2nd Battalion, 2nd Marines

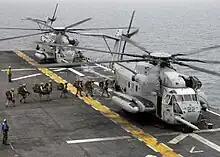
BLT 2/2 marines board a CH-53E Super Stallion aboard the USS "Bataan" in the Persian Gulf, April 2, 2007.

2d Battalion, 2d Marines deployed in March 2004 to Iraq where it was attached to Regimental Combat Team 1, 1st Marine Division and fought in Al Mahmudiya, Al Kharma, the first and second assault in the city of Fallujah, and Al Zadan. Especially notable during this deployment were the events that led to 2ndLt Ilario Pantano being charged with two counts of premeditated murder; Pantano was acquitted of these charges. During this deployment the battalion suffered 154 marines wounded and six killed in action while participating in more than 600 separate engagements of various sizes.